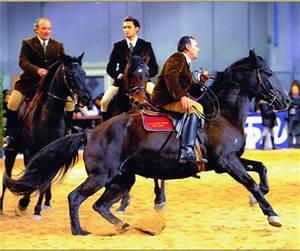
horse